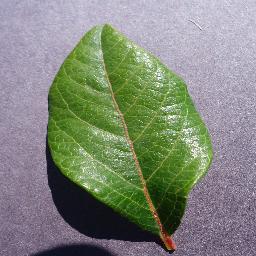
Label: Blueberry___healthy